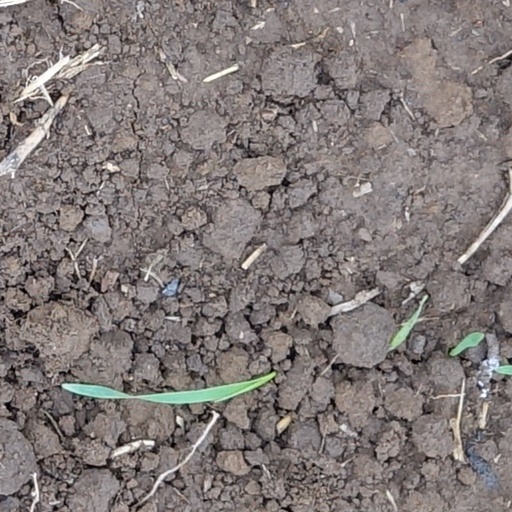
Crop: wheat